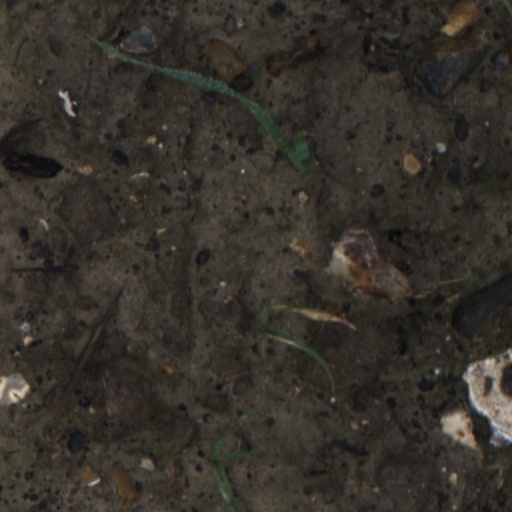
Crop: wheat